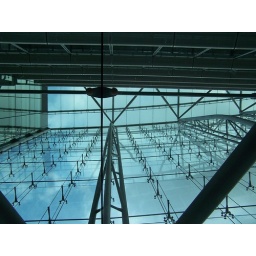
glass building in london